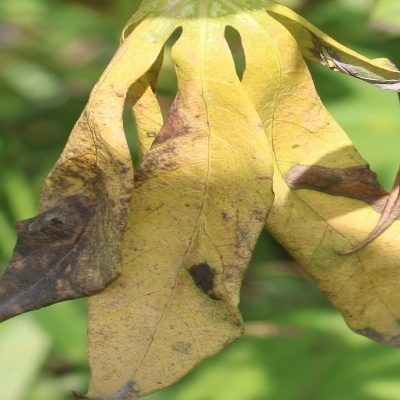
Crop: Cassava
Condition: bacterial blight